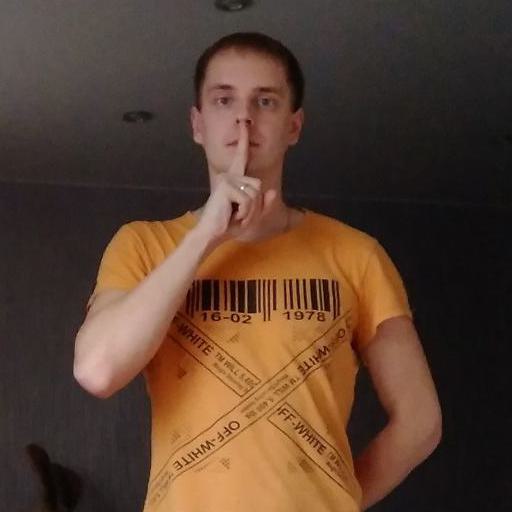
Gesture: mute